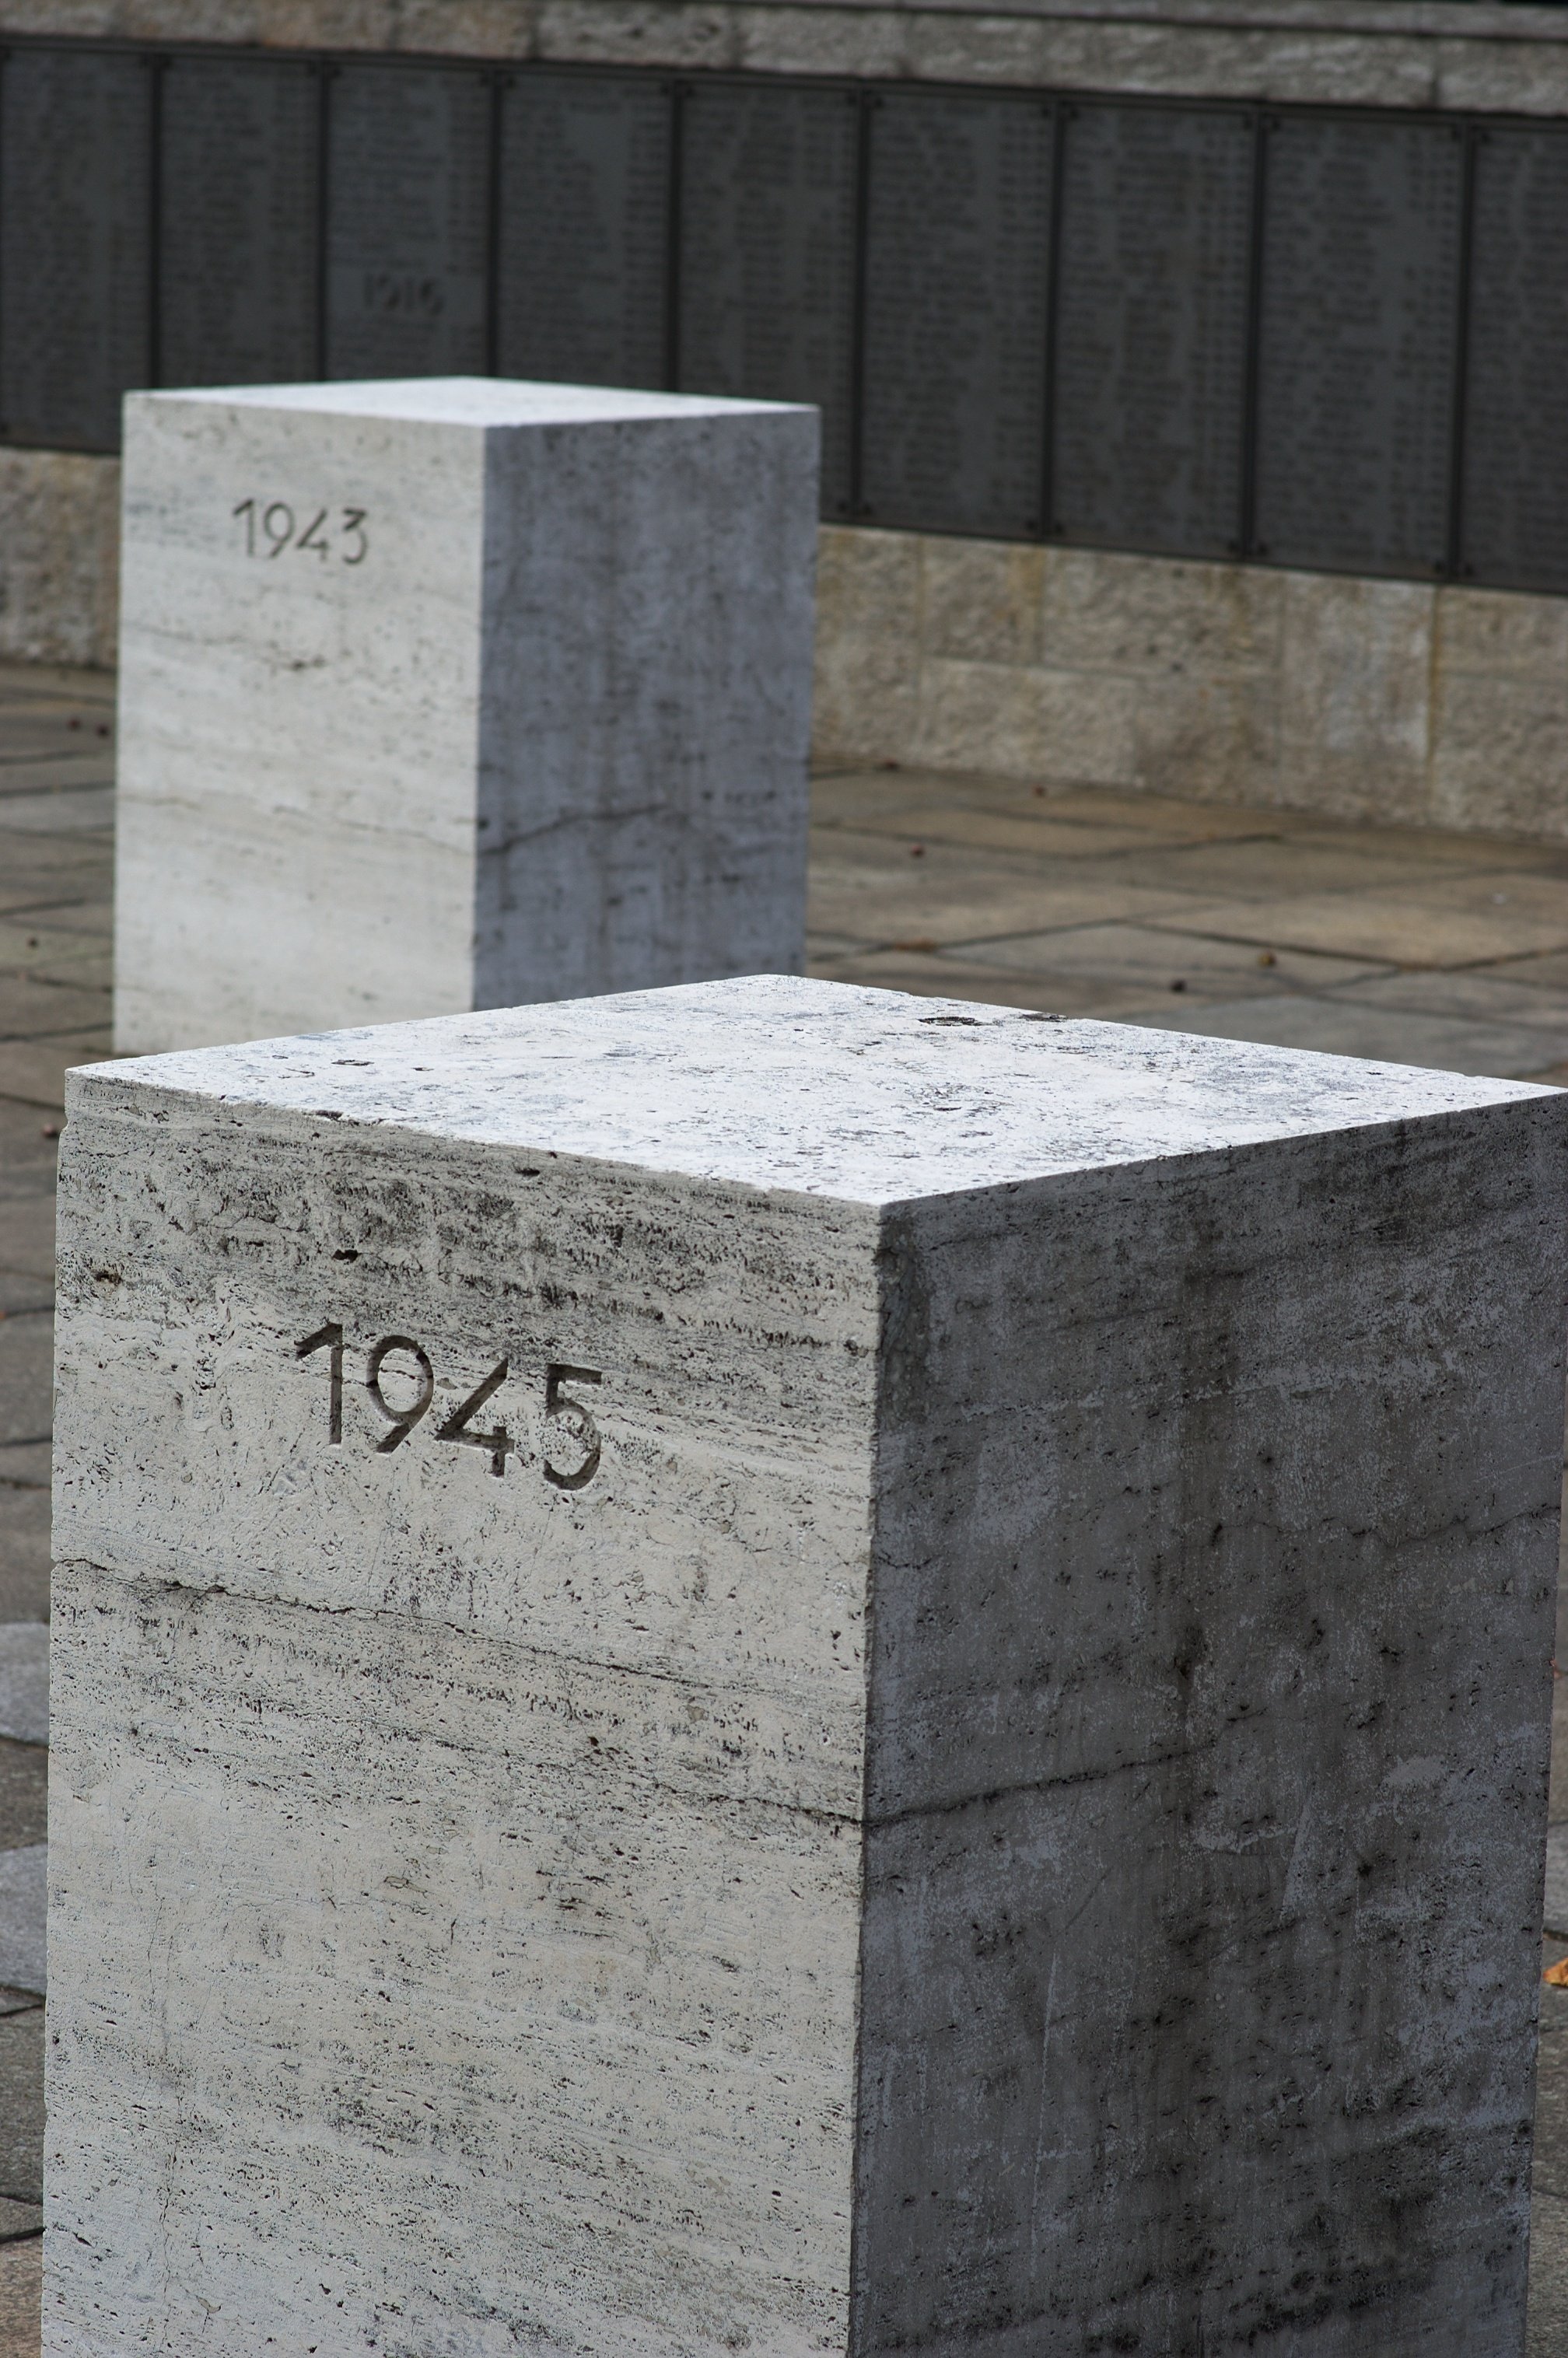
structure, column, material, grave, memorial, headstone, rawtherapee, germany, deutschland, berlin, walimex, samyang, pentax, 85mm, lenstagged, steffenzahn, guessedberlin, gwbartie, k100d, justpentax, iamflickr, 85mmf14, walimex85mm, walimexpro8514if, stele, stone carving